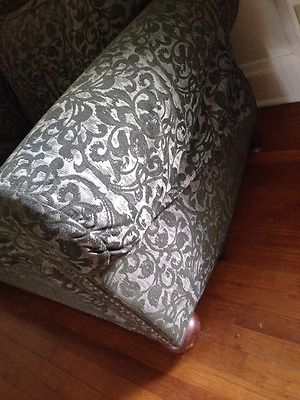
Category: sofa